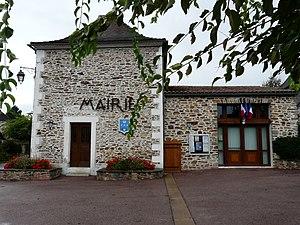
La mairie de Saint-Pierre-de-Frugie, Dordogne, France